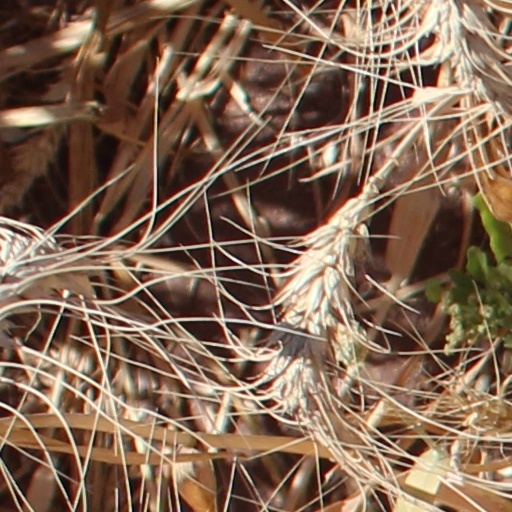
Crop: wheat